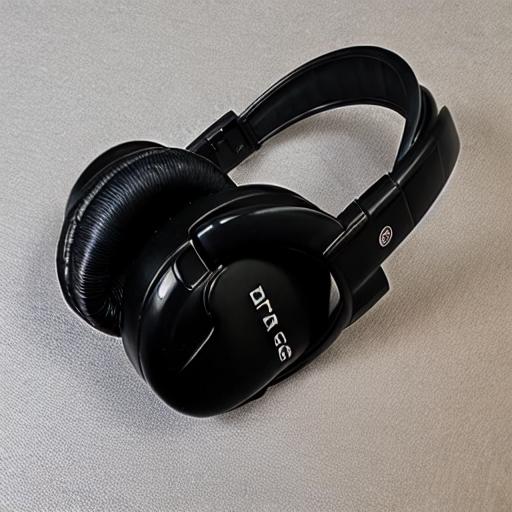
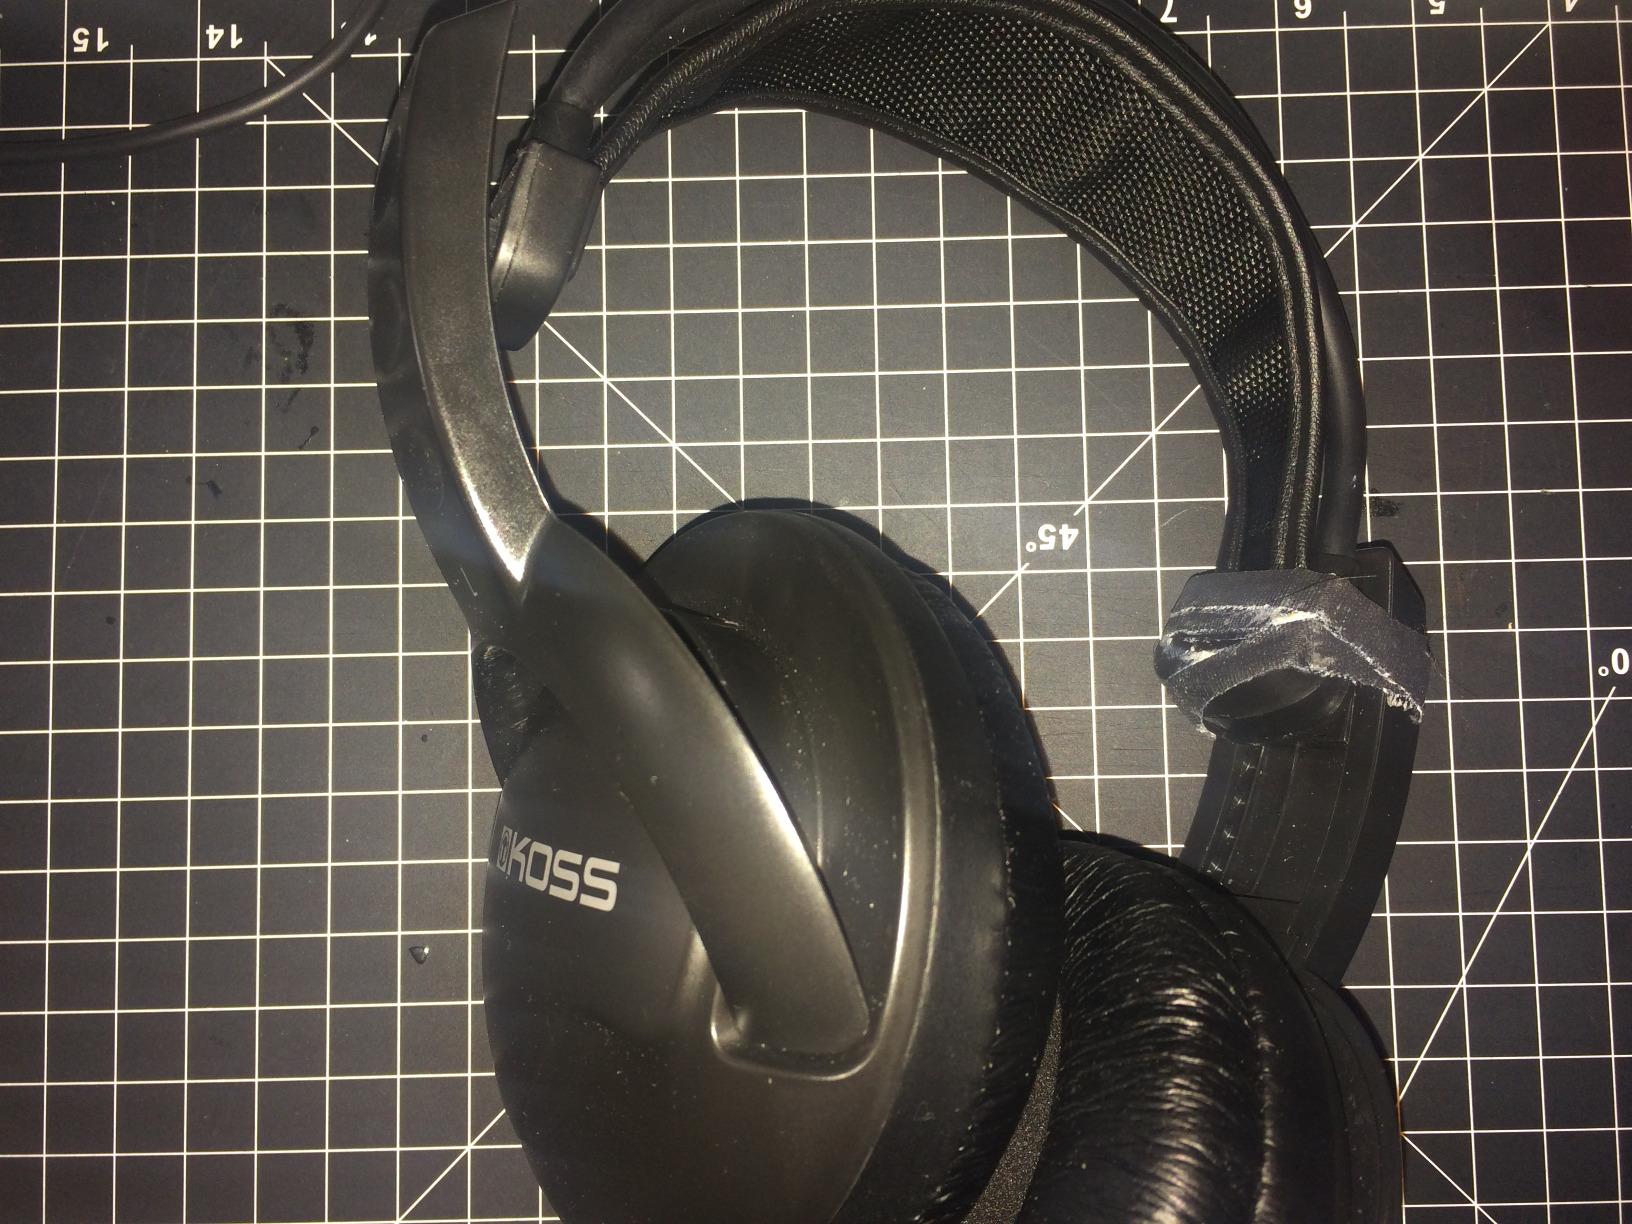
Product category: headphones
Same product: no